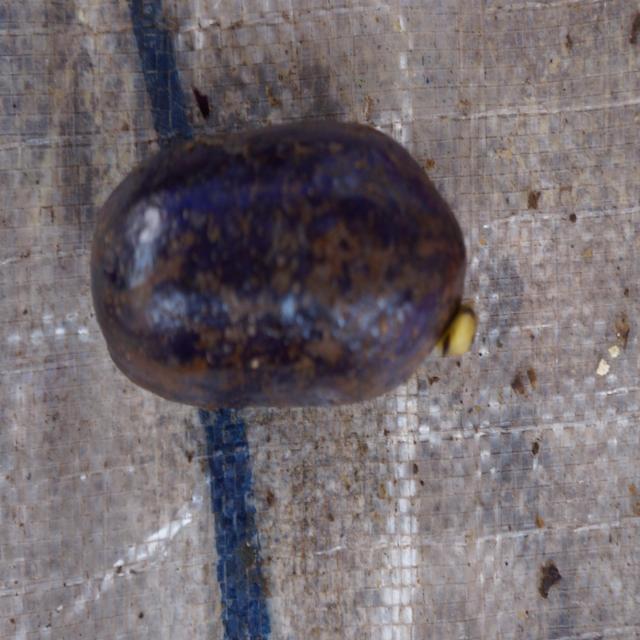
Plum grade: spotted